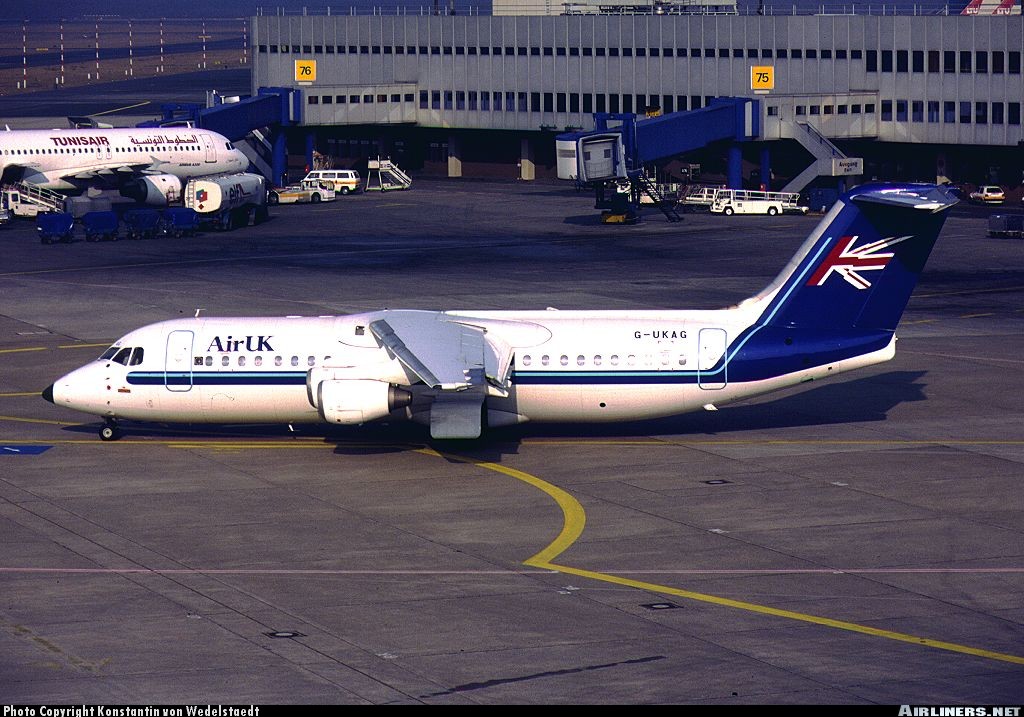
Vehicle type: Planes